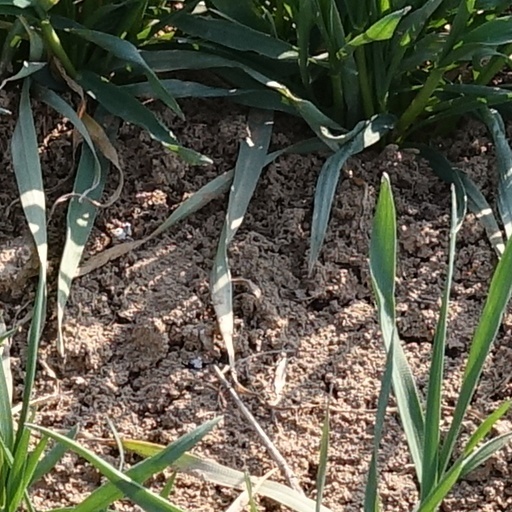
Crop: wheat